Rudolf Carnap

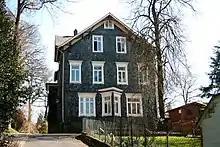
Carnap's birthplace in Wuppertal

Carnap's father rose from being a poor ribbon-weaver to be the owner of a ribbon-making factory. His mother came from an academic family; her father was an educational reformer and her oldest brother was the archaeologist Wilhelm Dörpfeld. As a ten-year-old, Carnap accompanied Wilhelm Dörpfeld on an expedition to Greece. Carnap was raised in a profoundly religious Protestant family, but later became an atheist.